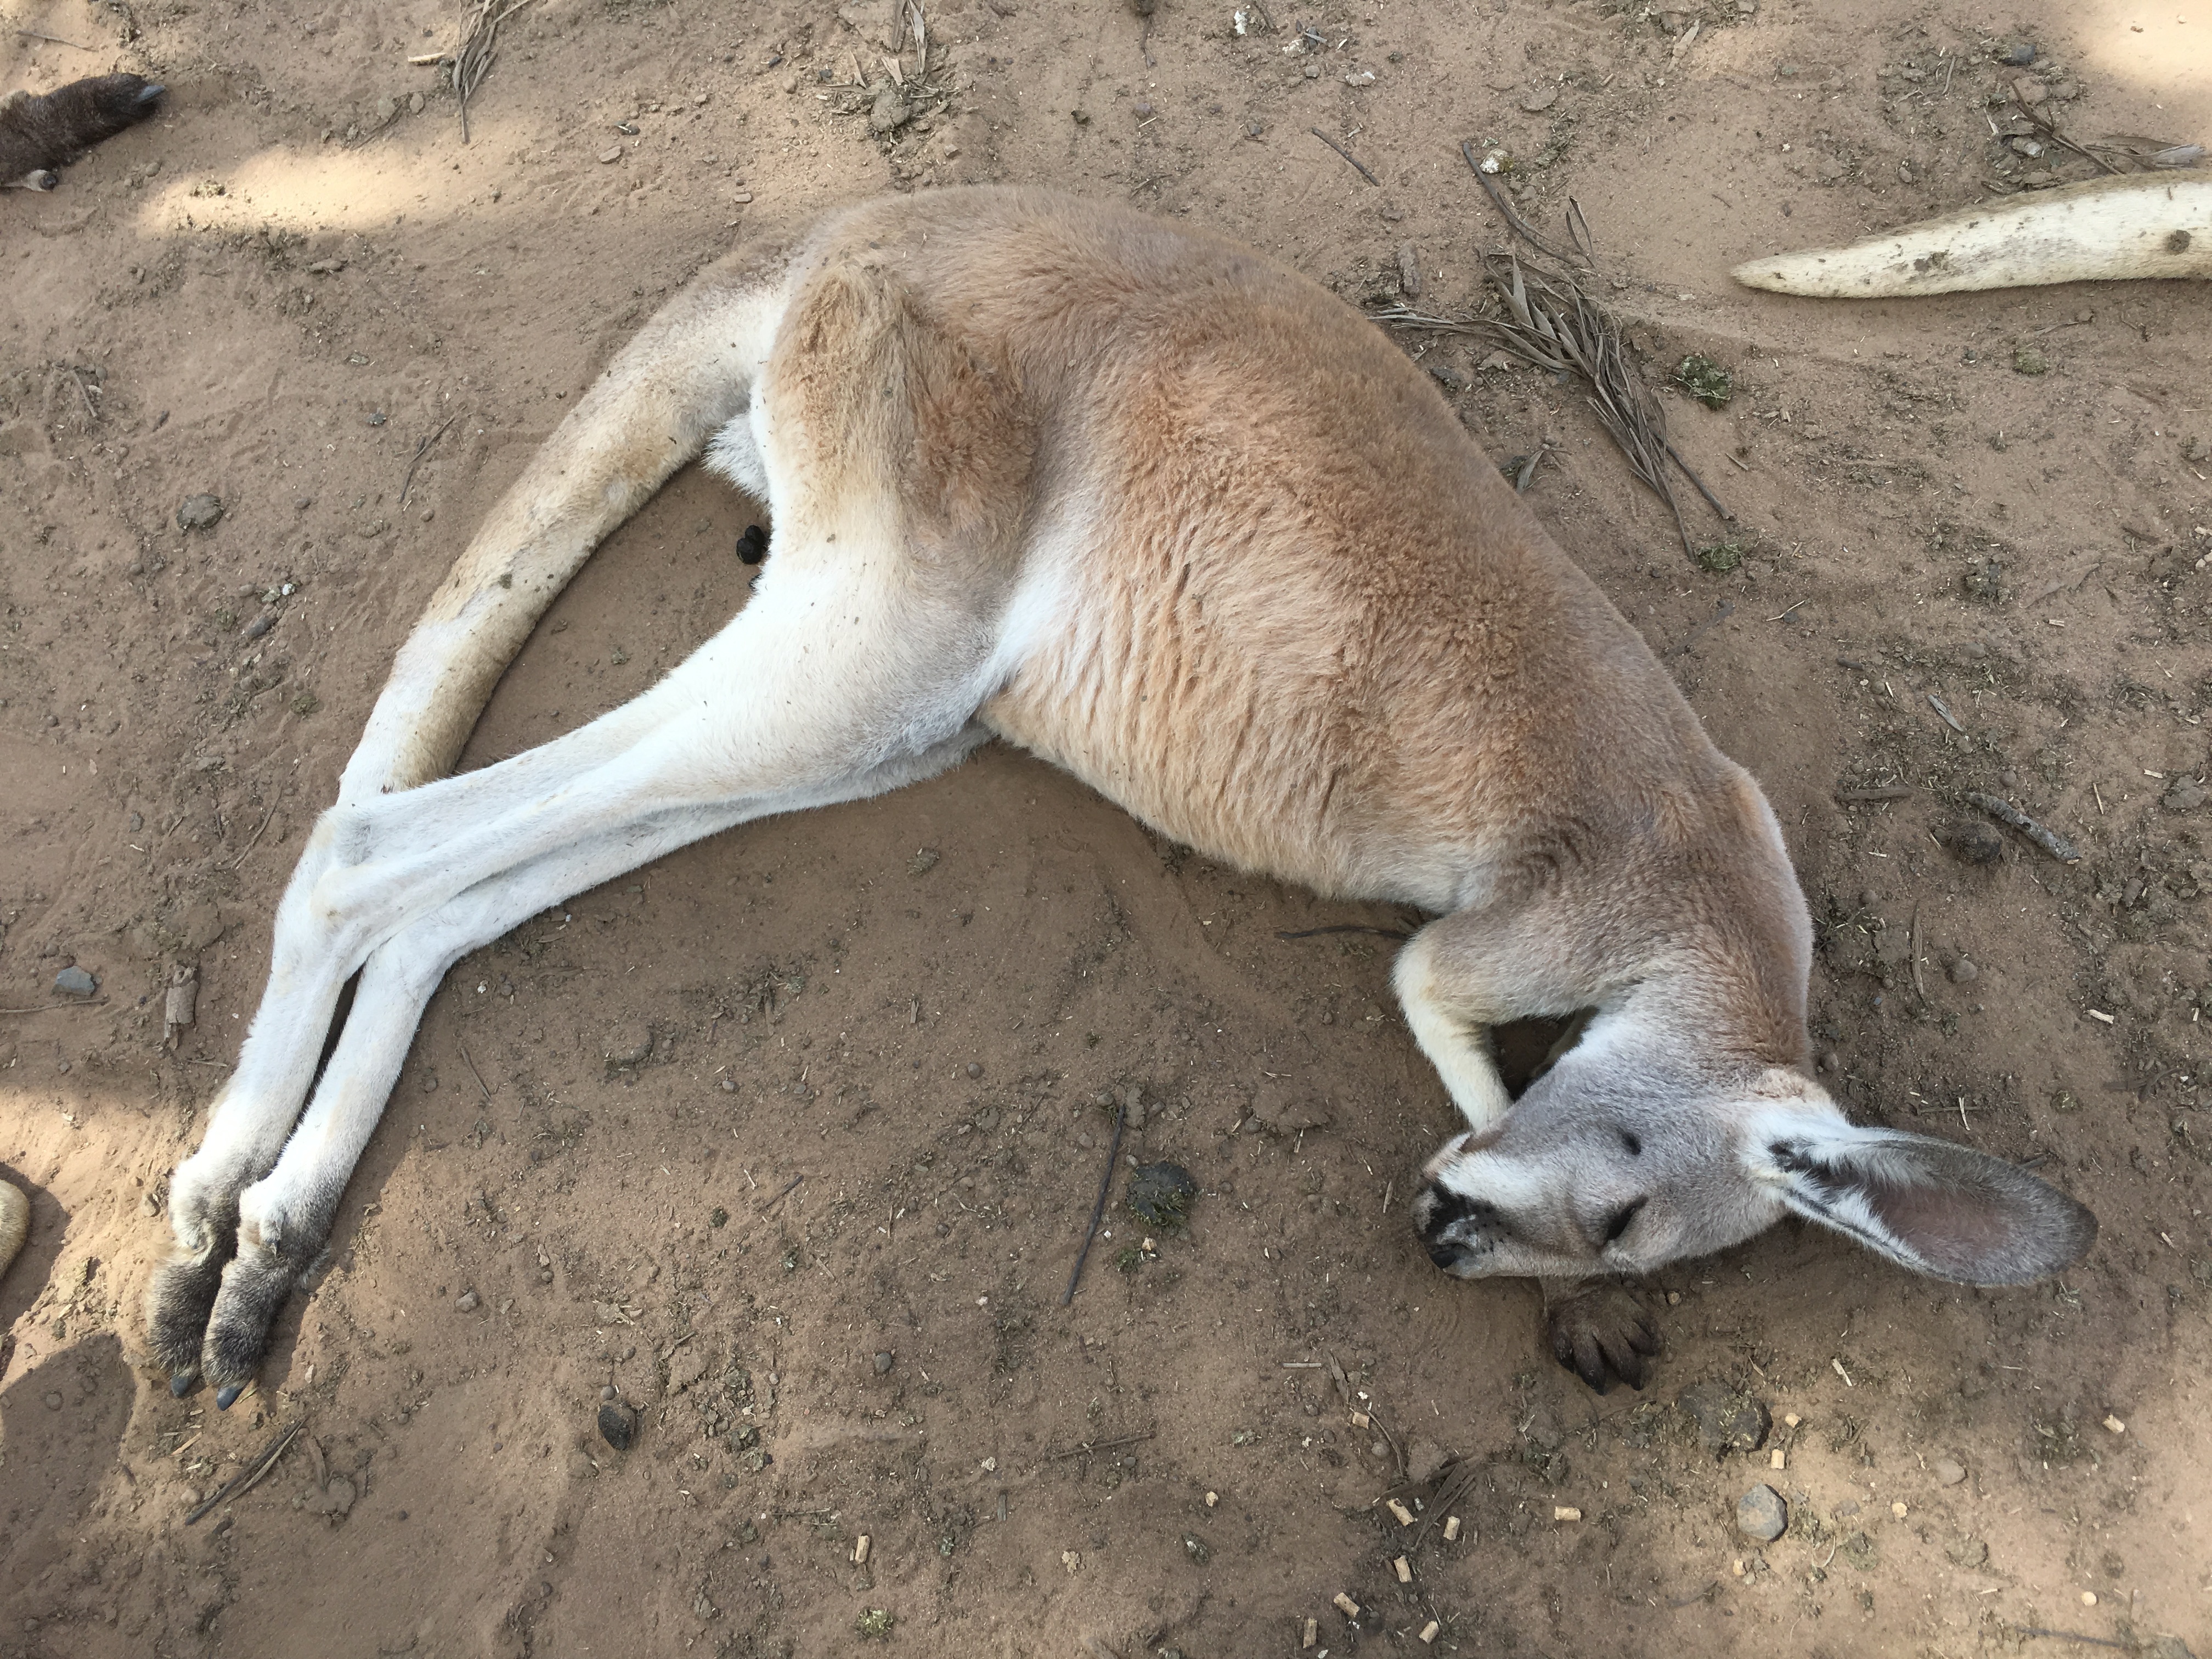
ground, wildlife, zoo, mammal, fauna, kangaroo, sleep, vertebrate, marsupial, cougar, puma, macropodidae, nezo